Moore Neligan

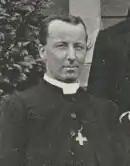
Neligan in 1904

Moore Richard Neligan (6 January 1863 – 22 November 1922) was the Anglican Bishop of Auckland during the first decade of the 20th century.